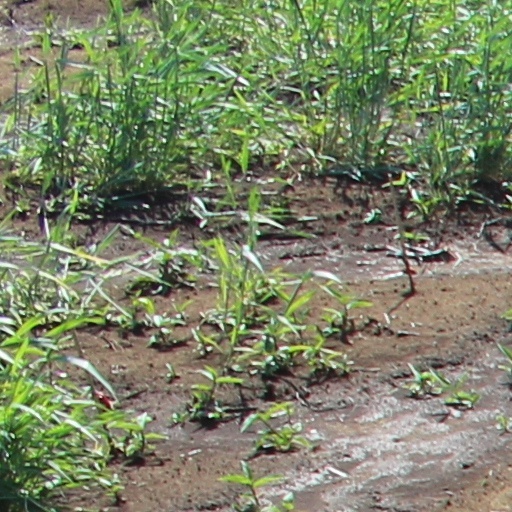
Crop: wheat